Sea surface microlayer

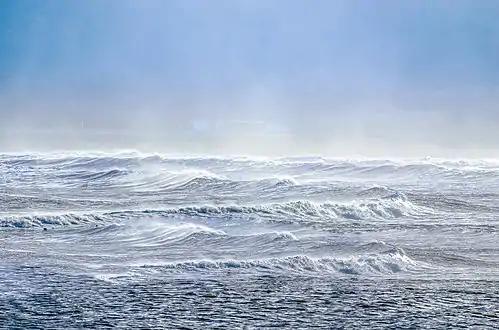
Sea spray containing marine microorganisms can be swept high into the atmosphere and may travel the globe as aeroplankton before falling back to earth.

A stream of airborne microorganisms, including marine viruses, bacteria and protists, circles the planet above weather systems but below commercial air lanes. Some peripatetic microorganisms are swept up from terrestrial dust storms, but most originate from marine microorganisms in sea spray. In 2018, scientists reported that hundreds of millions of these viruses and tens of millions of bacteria are deposited daily on every square meter around the planet.